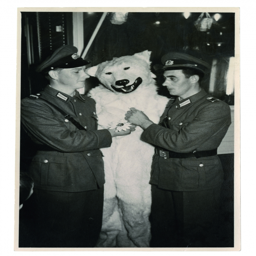
a smiling polar bear sandwiched between soldiers in uniforms .